Arkansas Ordnance Plant Guard House

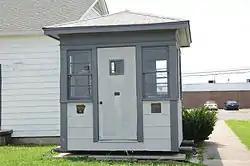

The Arkansas Ordnance Plant Guard House is a historic military structure on the grounds of the Jacksonville Museum of Military History in Jacksonville, Arkansas. It is a square wood-frame structure measuring , mounted on metal skids for ease of relocation. It is presently mounted on a concrete pad to the right of the main museum building, believed to be not far from its original location. It was built in 1941 as part of the facilities of the World War II-era Arkansas Ordnance Plant, a facility that produced fuses and detonators in Jacksonville. After the war it was moved to 1112 MacArthur Drive, and it was moved to the museum in 2006.